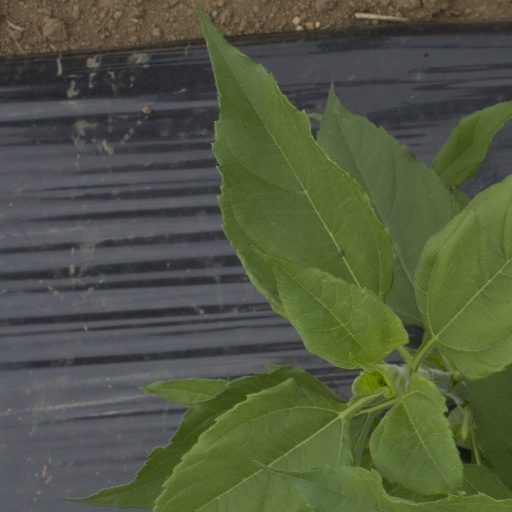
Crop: Jerusalem artichoke